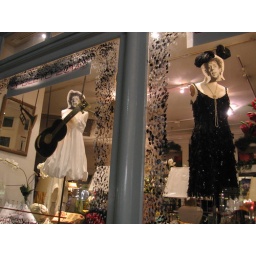
philip glass in the window